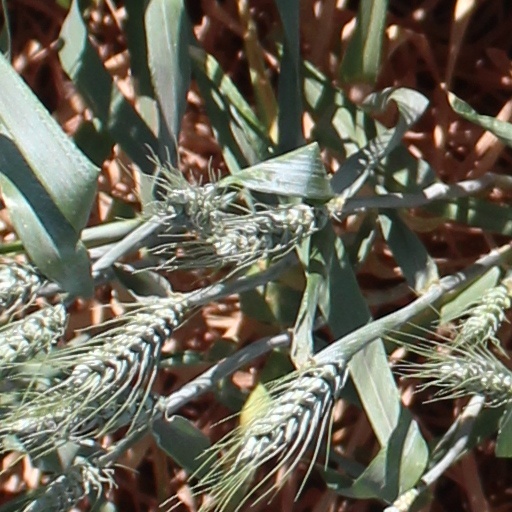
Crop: wheat